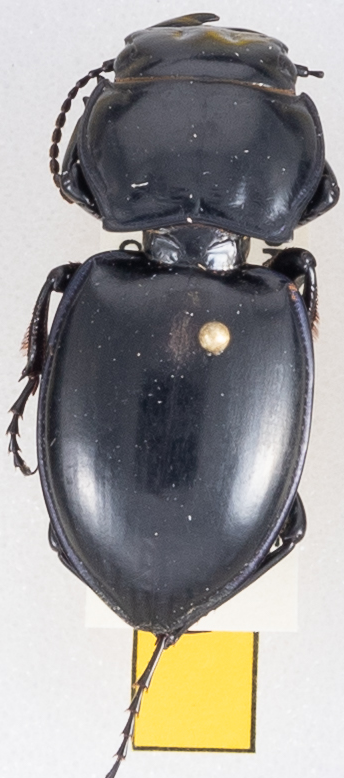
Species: Pasimachus californicus
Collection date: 2019-09-18
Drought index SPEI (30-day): -0.114
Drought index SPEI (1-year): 2.09
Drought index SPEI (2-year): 1.214